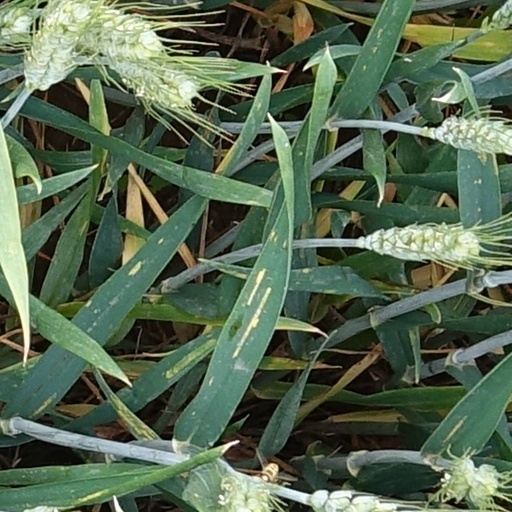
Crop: wheat